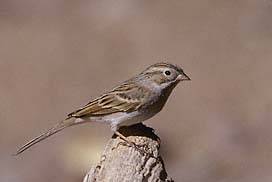
small brown and black striped bird with light grey feathers around the nape.
this bird has dark brown beak with black eyes and a greyish-brown breast with brown feet and tarsus as well as dark brown primaries and whitish secondaries.
this bird has a short gray bill, white breast and brown and cream striped primaries.
the bird has a brown overall body color with a small brown bill.
this small gray bird has brown secondaries and a short pointy beak.
this bird has wings that are brown with a white belly
this bird has wings that are brown and has a white bellya small bird with a brown covering and a short, pointed beak.
this bird has a white and grey breast and a short pointy bill
this bird is brown with white and has a very short beak.
Species: Brewer Sparrow